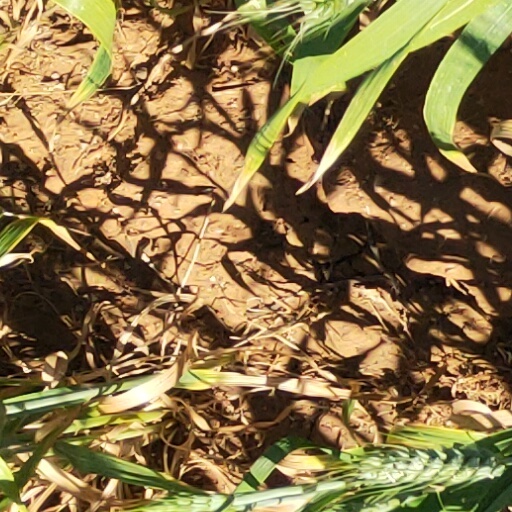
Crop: wheat